Oommen Chandy

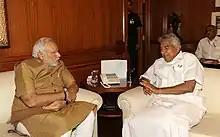
Oommen Chandy with Narendra Modi

UDF, led by Oommen Chandy, secured a slender margin of majority in the assembly election held on 13 April 2011 by winning 72 seats against the 68 seats of the LDF. He took the oath on 18 May 2011 with six other ministers of his cabinet. Later, thirteen other ministers were also inducted into his cabinet.